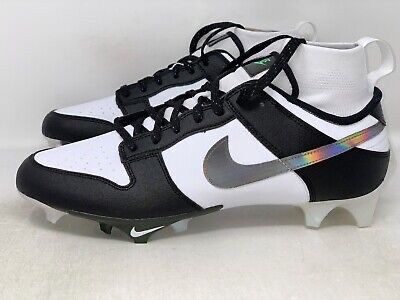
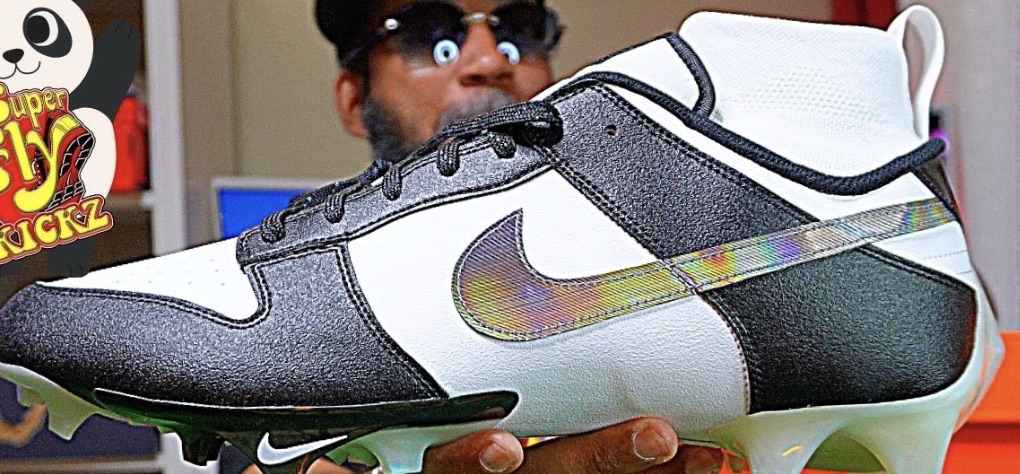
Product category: misc
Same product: yes